Hindu pilgrimage sites in India

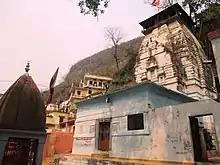
Neelmegha Vishnu Temple

Vaishno Devi Temple, also known as the Shri Mata Vaishno Devi Temple and Vaishno Devi Bhavan, is a Hindu mandir (temple) located in Katra, Jammu and Kashmir, dedicated to Vaishno Devi, a manifestation of Durga. It is located on the Trikuta mountain at 5,000 feet elevation. The Shakti tradition considers it to be a Shakti Pitha. The temple is governed by the Shri Mata Vaishno Devi Shrine Board (SMVDSB) and has been chaired by the Governor of Jammu and Kashmir since August 1986.